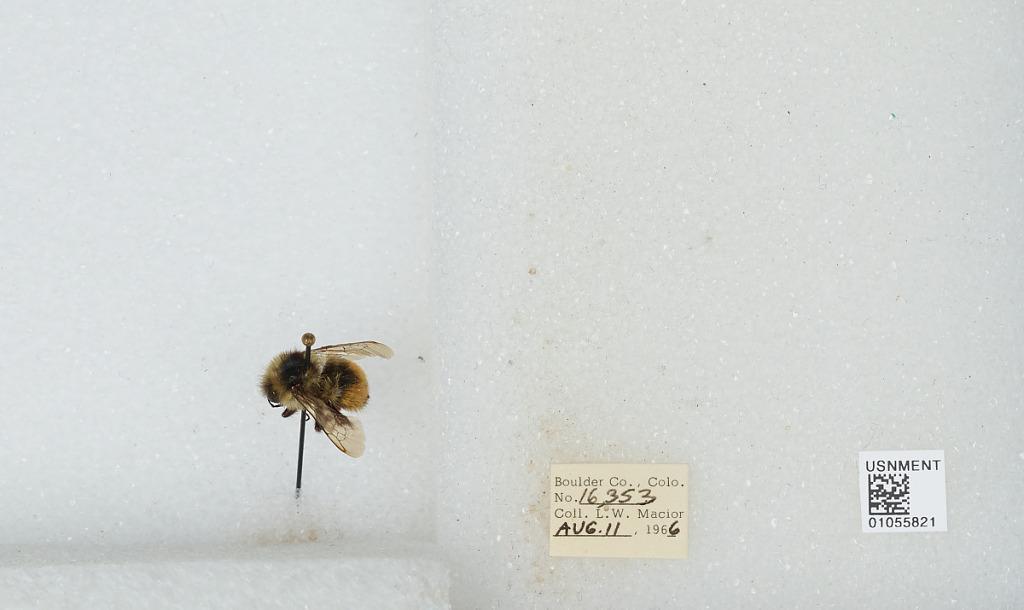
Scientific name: Bombus (Pyrobombus) bifarius Cresson
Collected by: L. Macior
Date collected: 1966-8-11
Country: United States
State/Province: Colorado
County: Boulder
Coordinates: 40.0017, -105.308